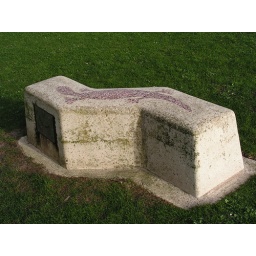
Specially commissioned seat and collection box for Gift to Nature. Located above La Falaise car park in Ventnor.